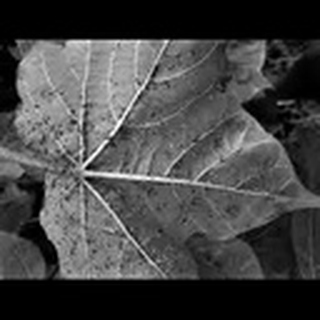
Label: cotton_aphids